Trata, Gorenja Vas–Poljane

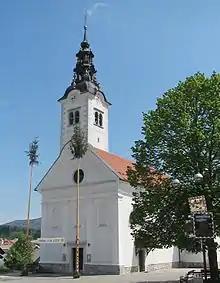
Saint John the Baptist Church

The Gorenja Vas parish church stands in Trata and is dedicated to Saint John the Baptist.